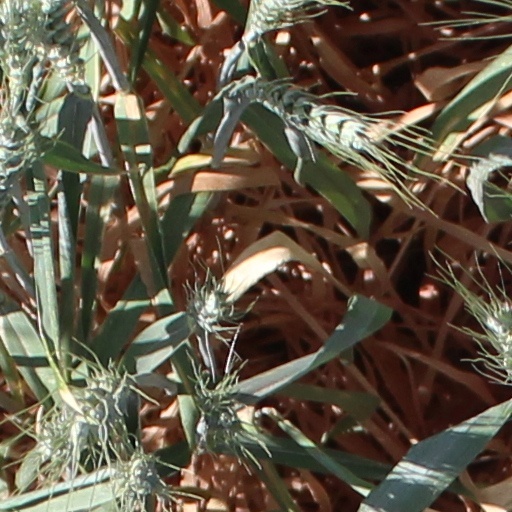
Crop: wheat